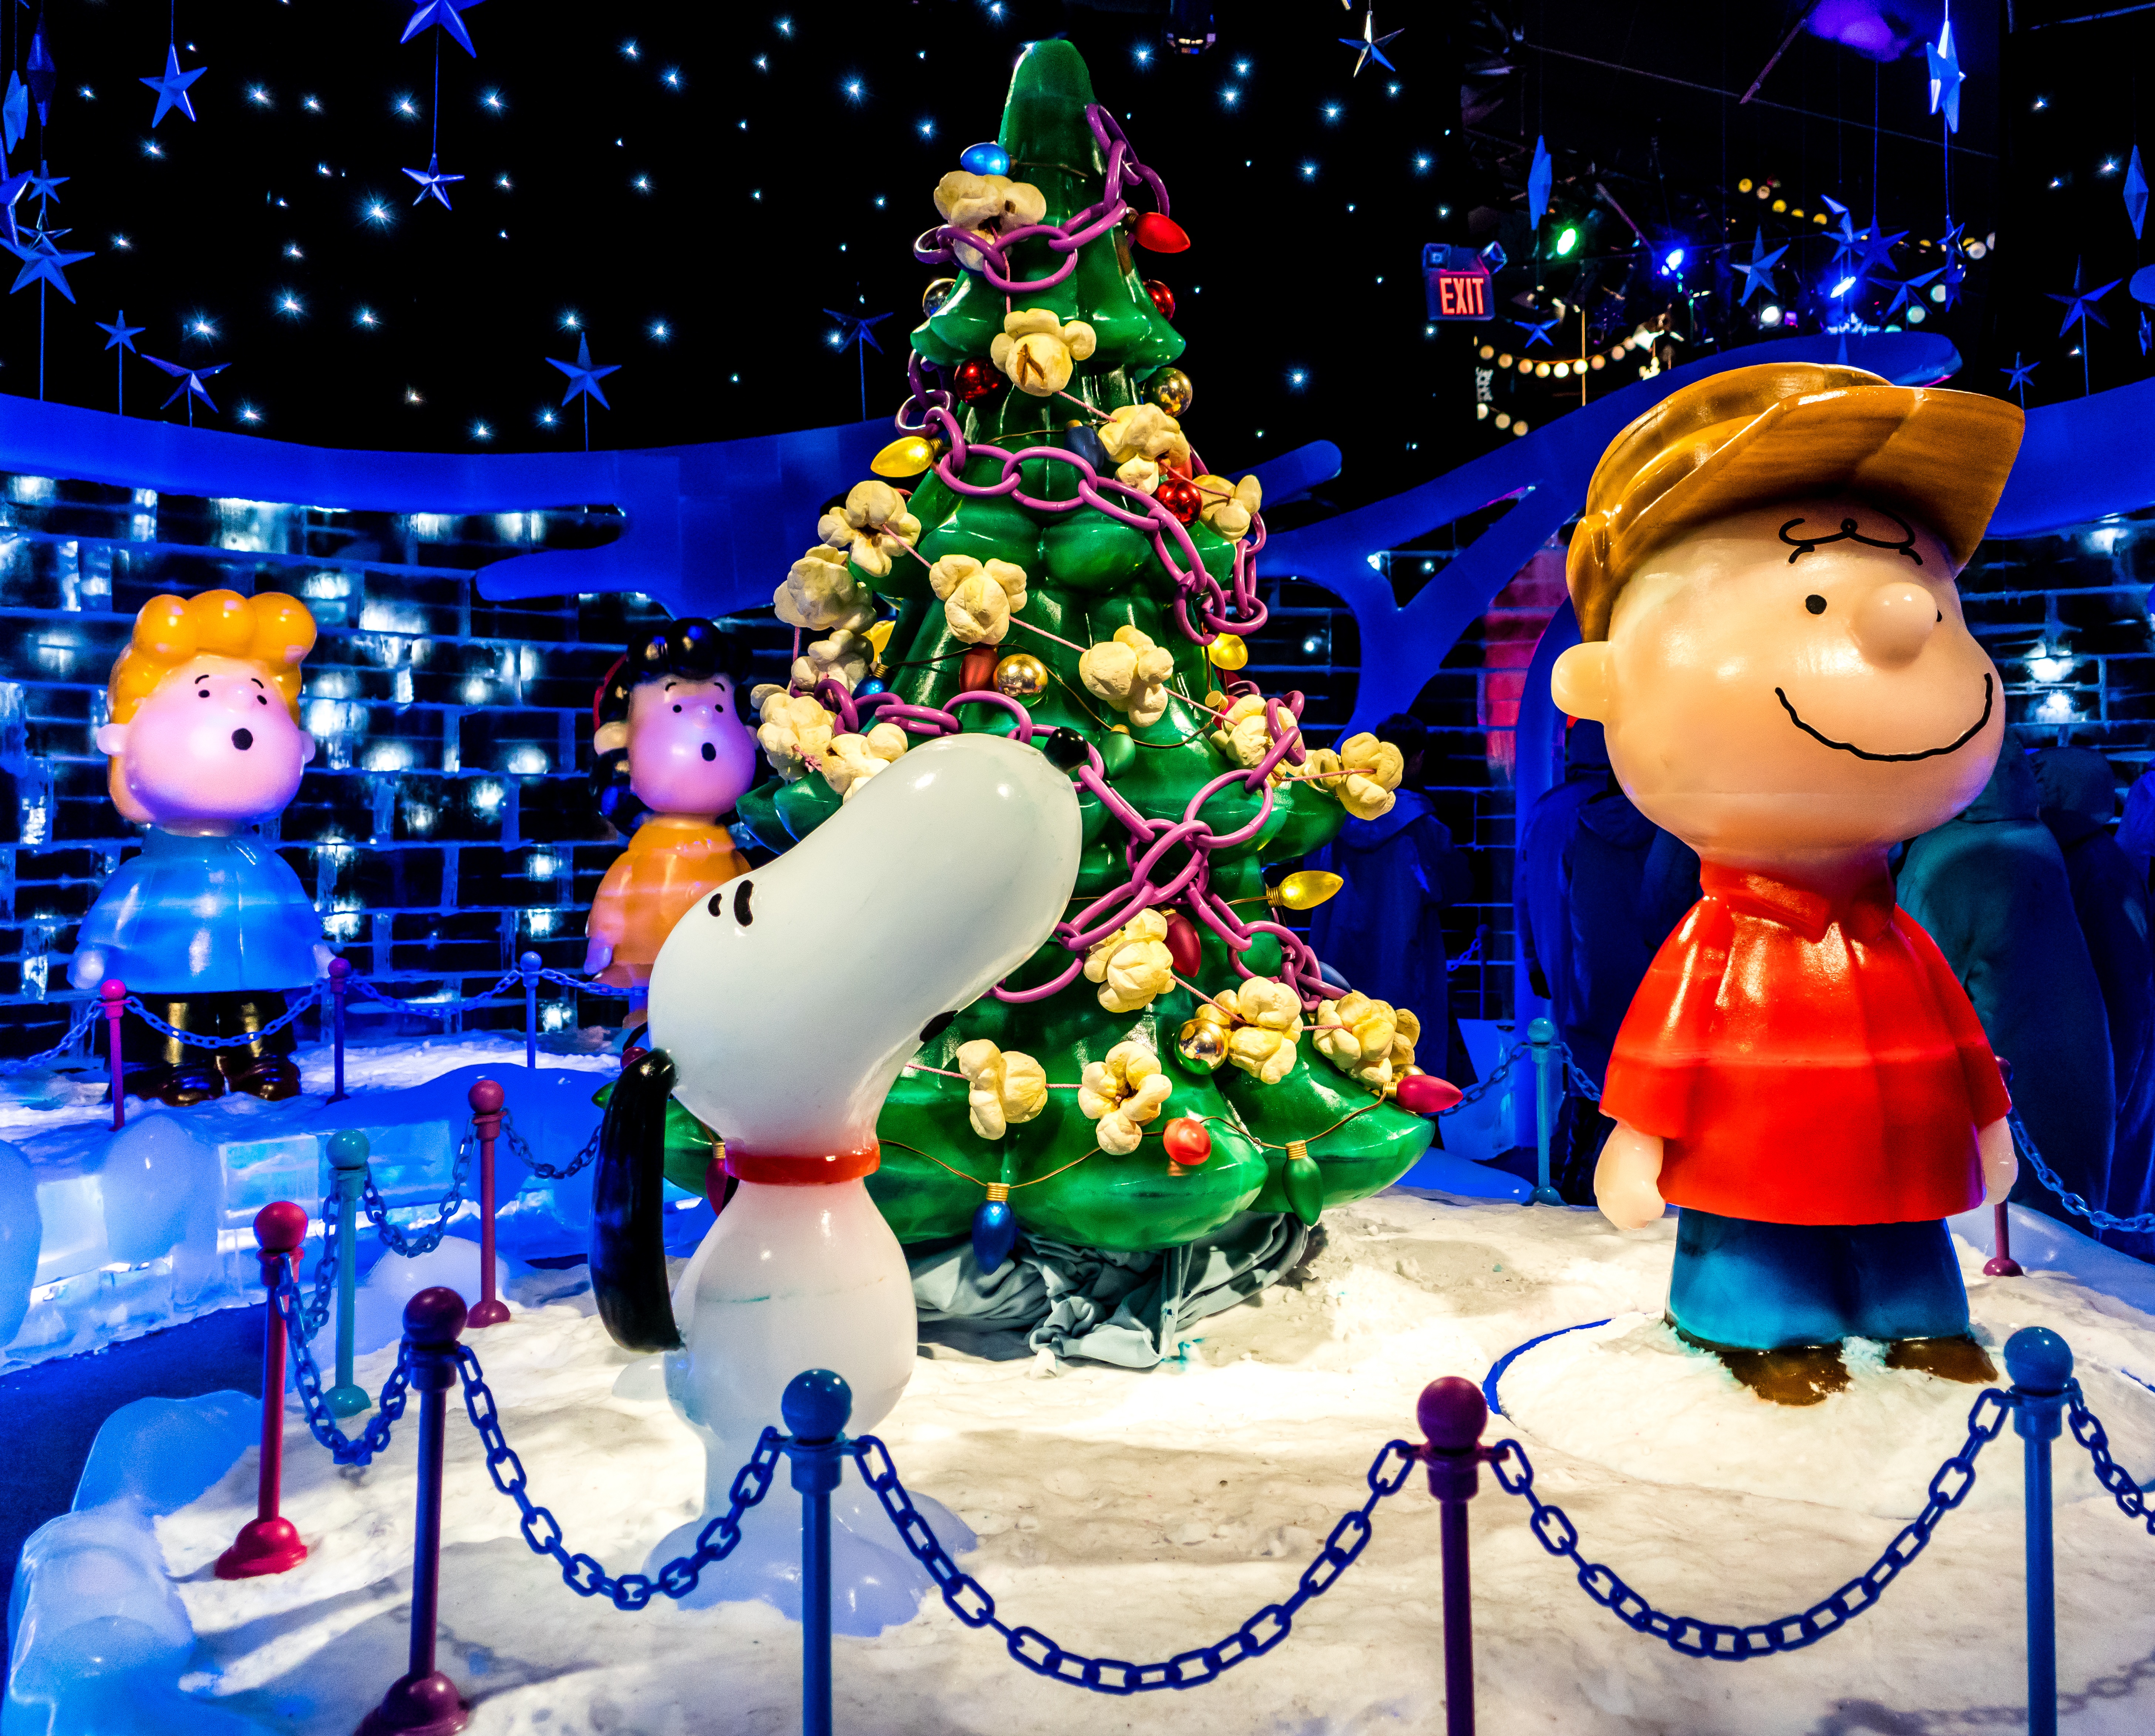
winter, cute, recreation, celebration, decoration, holiday, christmas, christmas tree, season, christmas decoration, art, fun, fete, happy, snowman, exhibit, event, december, xmas, merry, cartoon, snoopy, characters, christmas lights, fictional character, gaylord palms, ice sculptures, computer wallpaper, charlie brown, peanuts characters christmas